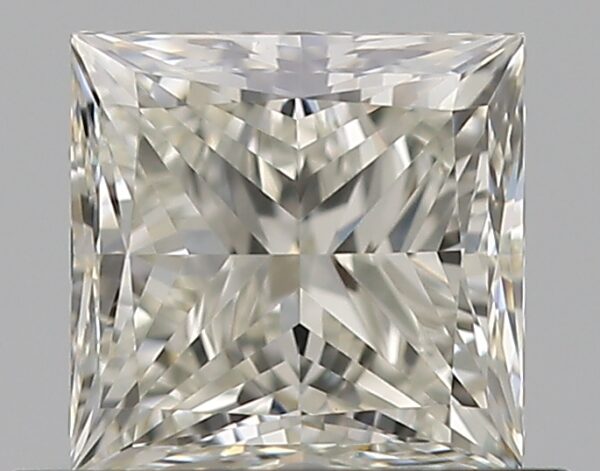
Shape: princess
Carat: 0.7
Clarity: VVS2
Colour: J
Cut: EX
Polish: EX
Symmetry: VG
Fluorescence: M
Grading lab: GIA
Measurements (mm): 4.76 x 4.69 x 3.42